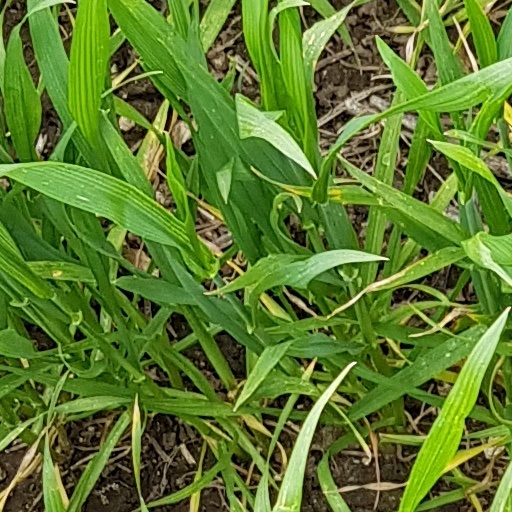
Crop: wheat